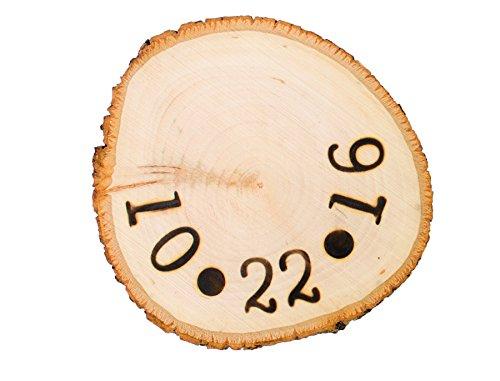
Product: Walnut Hollow Hotstamps Number and Symbol 24 Piece Set for Branding and Personalization on Wood and Leather
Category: Toys & Games | Hobbies | Hobby Building Tools & Hardware | Hobby Tool Sets
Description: Fit any Walnut Hollow Tool: 38283 Versa Tool, 5570 Value Woodburner, 24414 Detailer and 28094 Hobby Tool.
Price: $15.21
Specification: ProductDimensions:0.4x0.5x0.6inches|ItemWeight:3.2ounces|ShippingWeight:3.2ounces(Viewshippingratesandpolicies)|DomesticShipping:ItemcanbeshippedwithinU.S.|InternationalShipping:ThisitemcanbeshippedtoselectcountriesoutsideoftheU.S.LearnMore|ASIN:B0018NDH5S|Californiaresidents:ClickhereforProposition65warning|Itemmodelnumber:27399|Manufacturerrecommendedage:14yearsandup